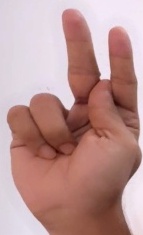
ASL sign: K